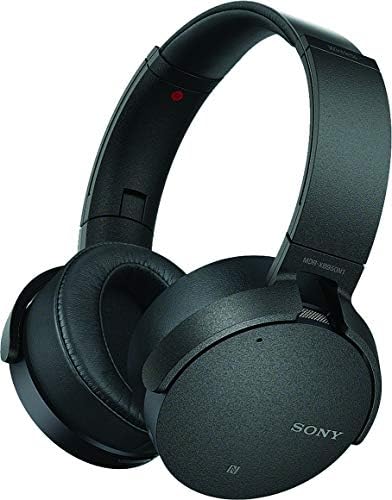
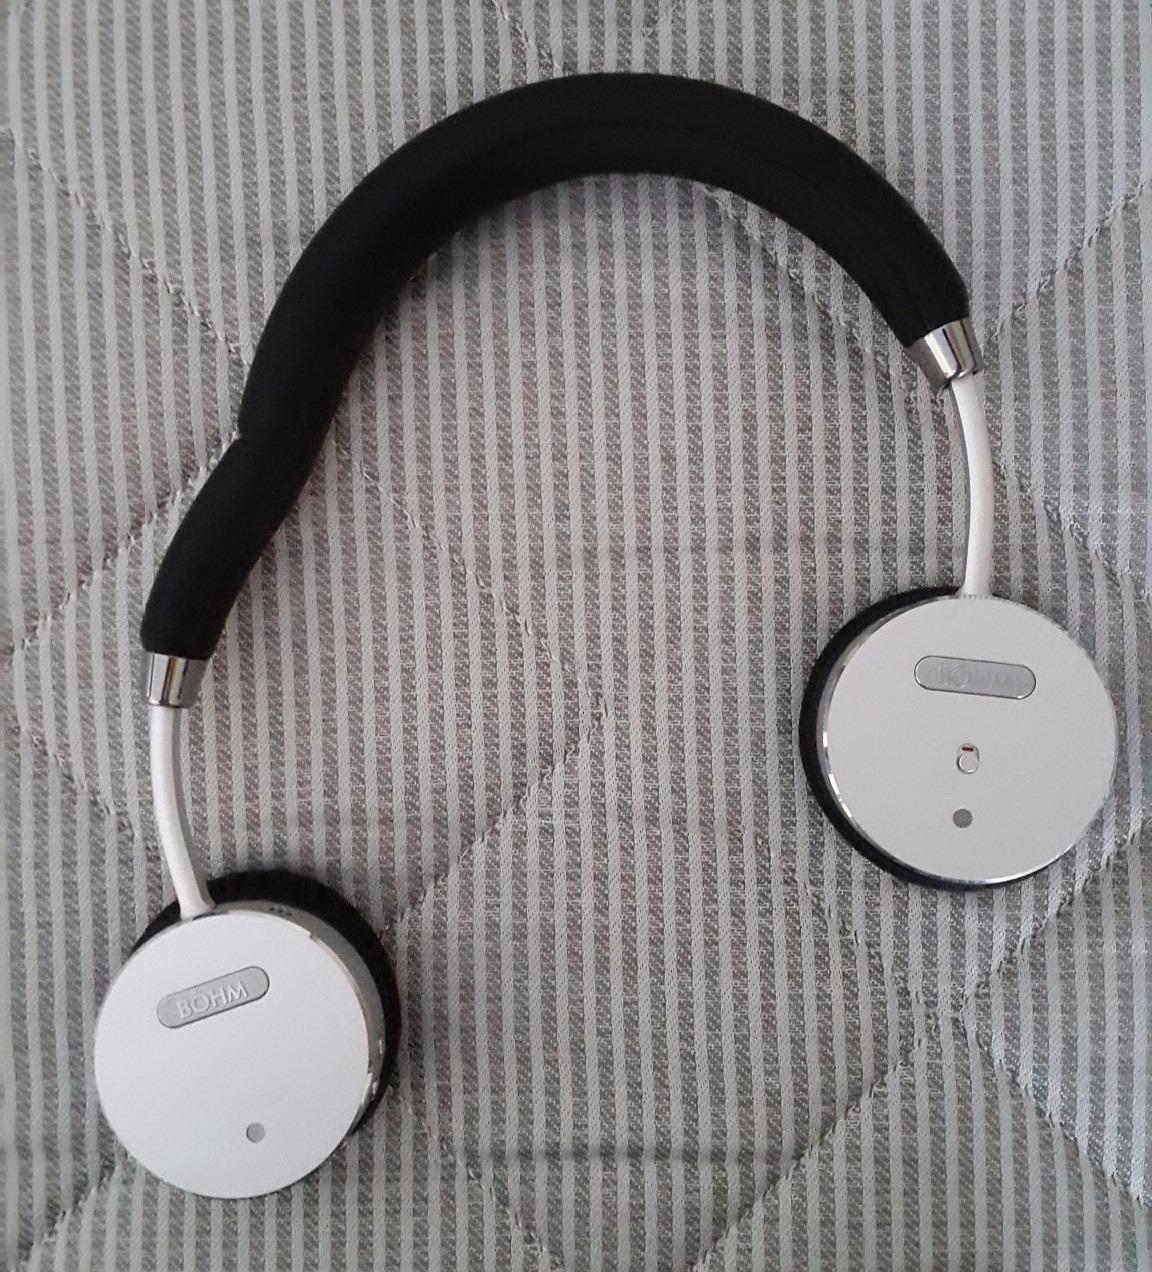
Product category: headphones
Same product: no